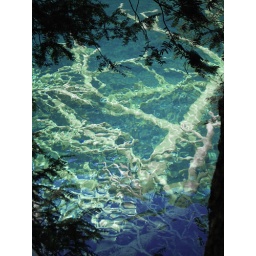
tree under water 002